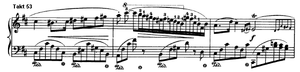
Une sonate pour piano est une sonate pour piano seul. Cette forme de musique instrumentale offre un cadre pour l'expression de pensées musicales souvent opposées. Elle est formée de plusieurs mouvements, chacun pouvant à son tour être structuré en phrases. Elle se développe au cours du XVIIᵉ siècle à partir d'autres formes musicales, comme genre d'œuvre pour un instrument à clavier. Elle reçoit sa première forme codifiée de Joseph Haydn. Pendant plus de 150 ans, elle restera une des formes centrales de la musique pour piano, avec des changements de forme internes et externes. Les sonates pour piano de Beethoven représentent un sommet du genre. Dans le romantisme, elles changent fortement dans leur contenu et leur forme, et disparaissent à vue d'œil au plus tard au début du XXᵉ siècle avec l'arrivée de la musique atonale. Le concept théorique de sonate a été ultérieurement élaboré en musicologie par abstraction à partir de quelques œuvres, mais, dans sa simplification, ne correspond largement pas à la réalité musicale.